Ishaq Jamkhanawala

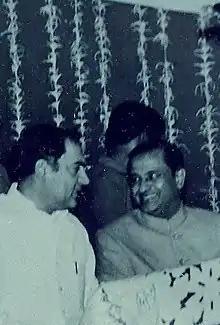
with Rajiv Gandhi

As a student, he was elected secretary of the literary association and cultural society of Grant Medical College and also elected general secretary of the Muslim students union of Mumbai in the 1950s.